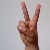
The image shows a hand gesture representing the letter 'V' in Indian Sign Language.